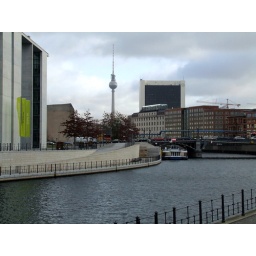
View to the television tower in Berlin.